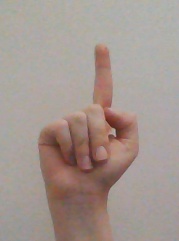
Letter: bb